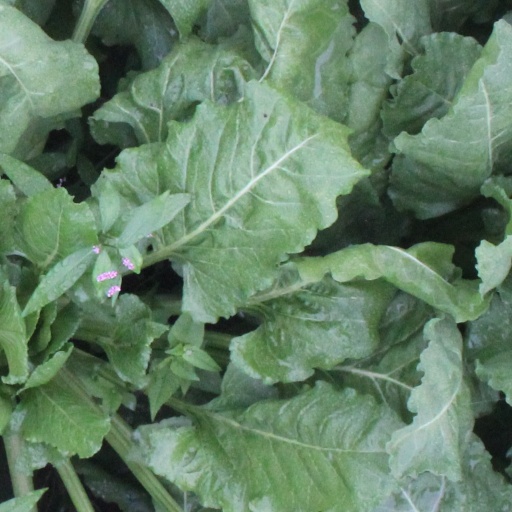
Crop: sugar beet